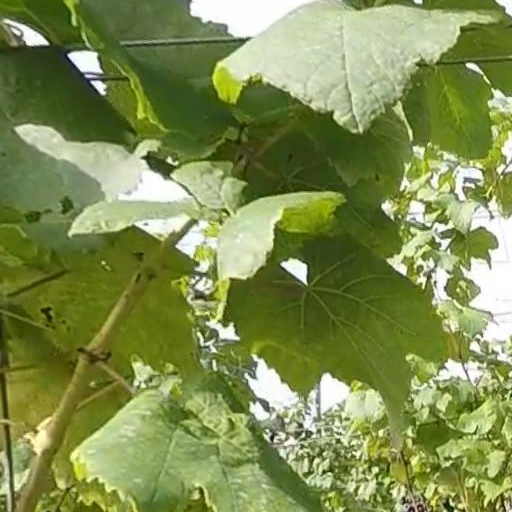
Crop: grape